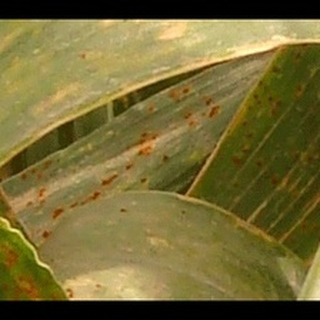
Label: wheat_brown_rust